Cape Mesurado

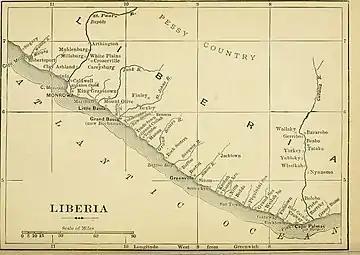
The map of Liberia dated 1895 with Cape Mesurade on the map.

Cape Mesurado, also called Cape Montserrado, is a headland on the coast of Liberia near the capital Monrovia and the mouth of the Saint Paul River. It was named Cape Mesurado by Portuguese sailors in the 1560s. It is the promontory on which African-American settlers established the city now called Monrovia on 25 April 1822.